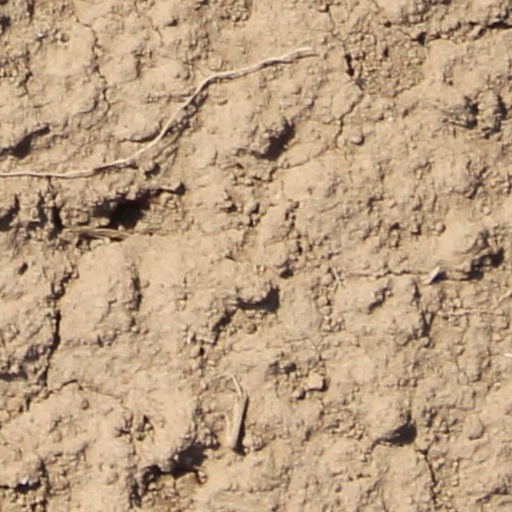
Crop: wheat